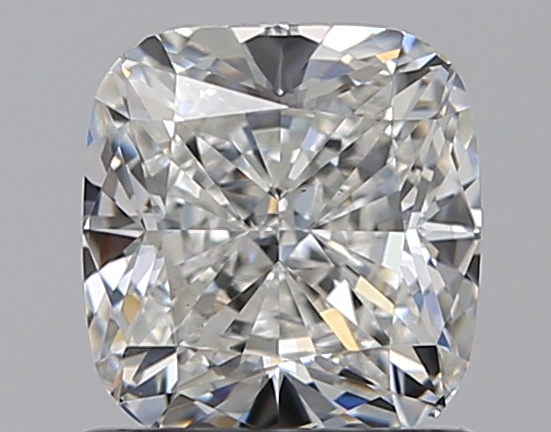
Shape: cushion
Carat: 1.02
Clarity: VS1
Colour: G
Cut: EX
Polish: EX
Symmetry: VG
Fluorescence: N
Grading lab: GIA
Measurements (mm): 5.72 x 5.47 x 3.72